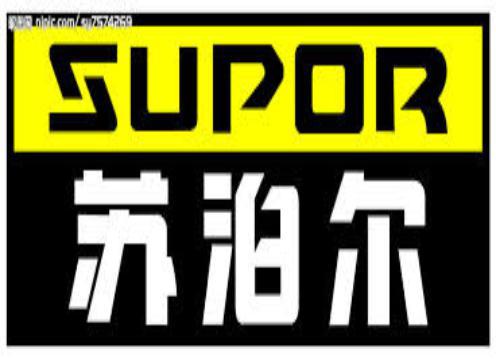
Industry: Electronic